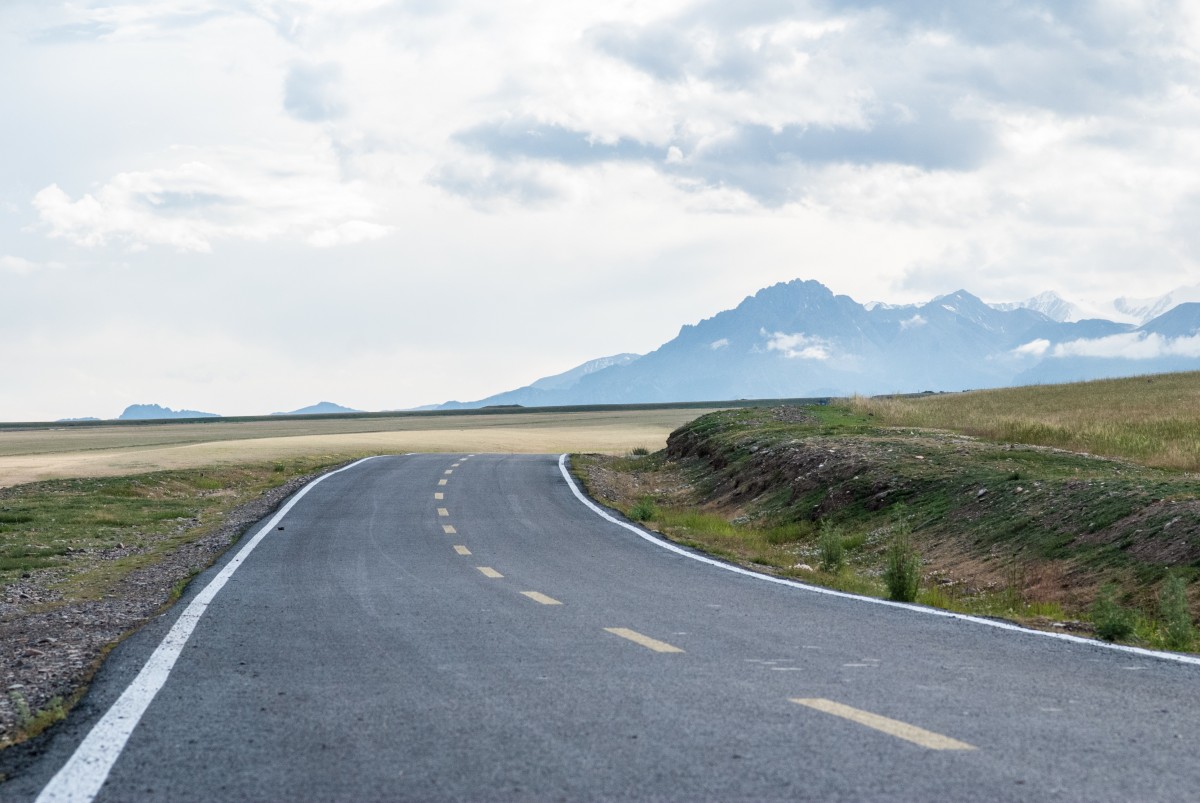
Tags: coast, horizon, street, driving, asphalt, lane, plain, road trip, infrastructure, mountain pass, road surface, nonbuilding structure